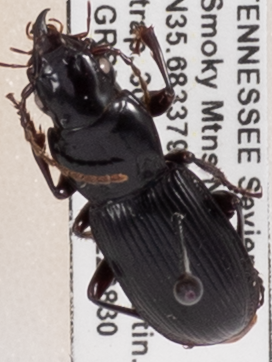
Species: Pterostichus acutipes acutipes
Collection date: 2022-09-13
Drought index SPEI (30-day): -0.39
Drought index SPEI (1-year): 0.694
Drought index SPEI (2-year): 1.69